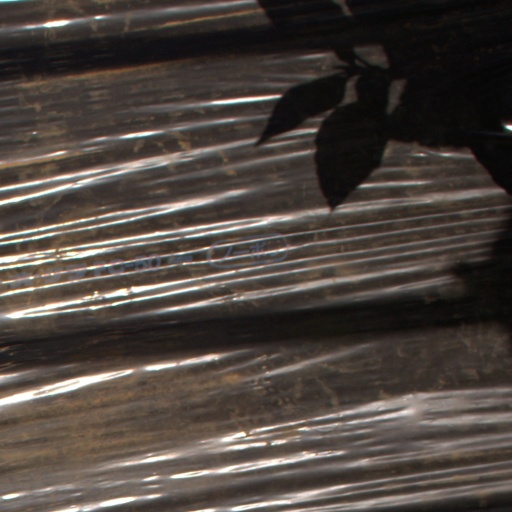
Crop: Jerusalem artichoke